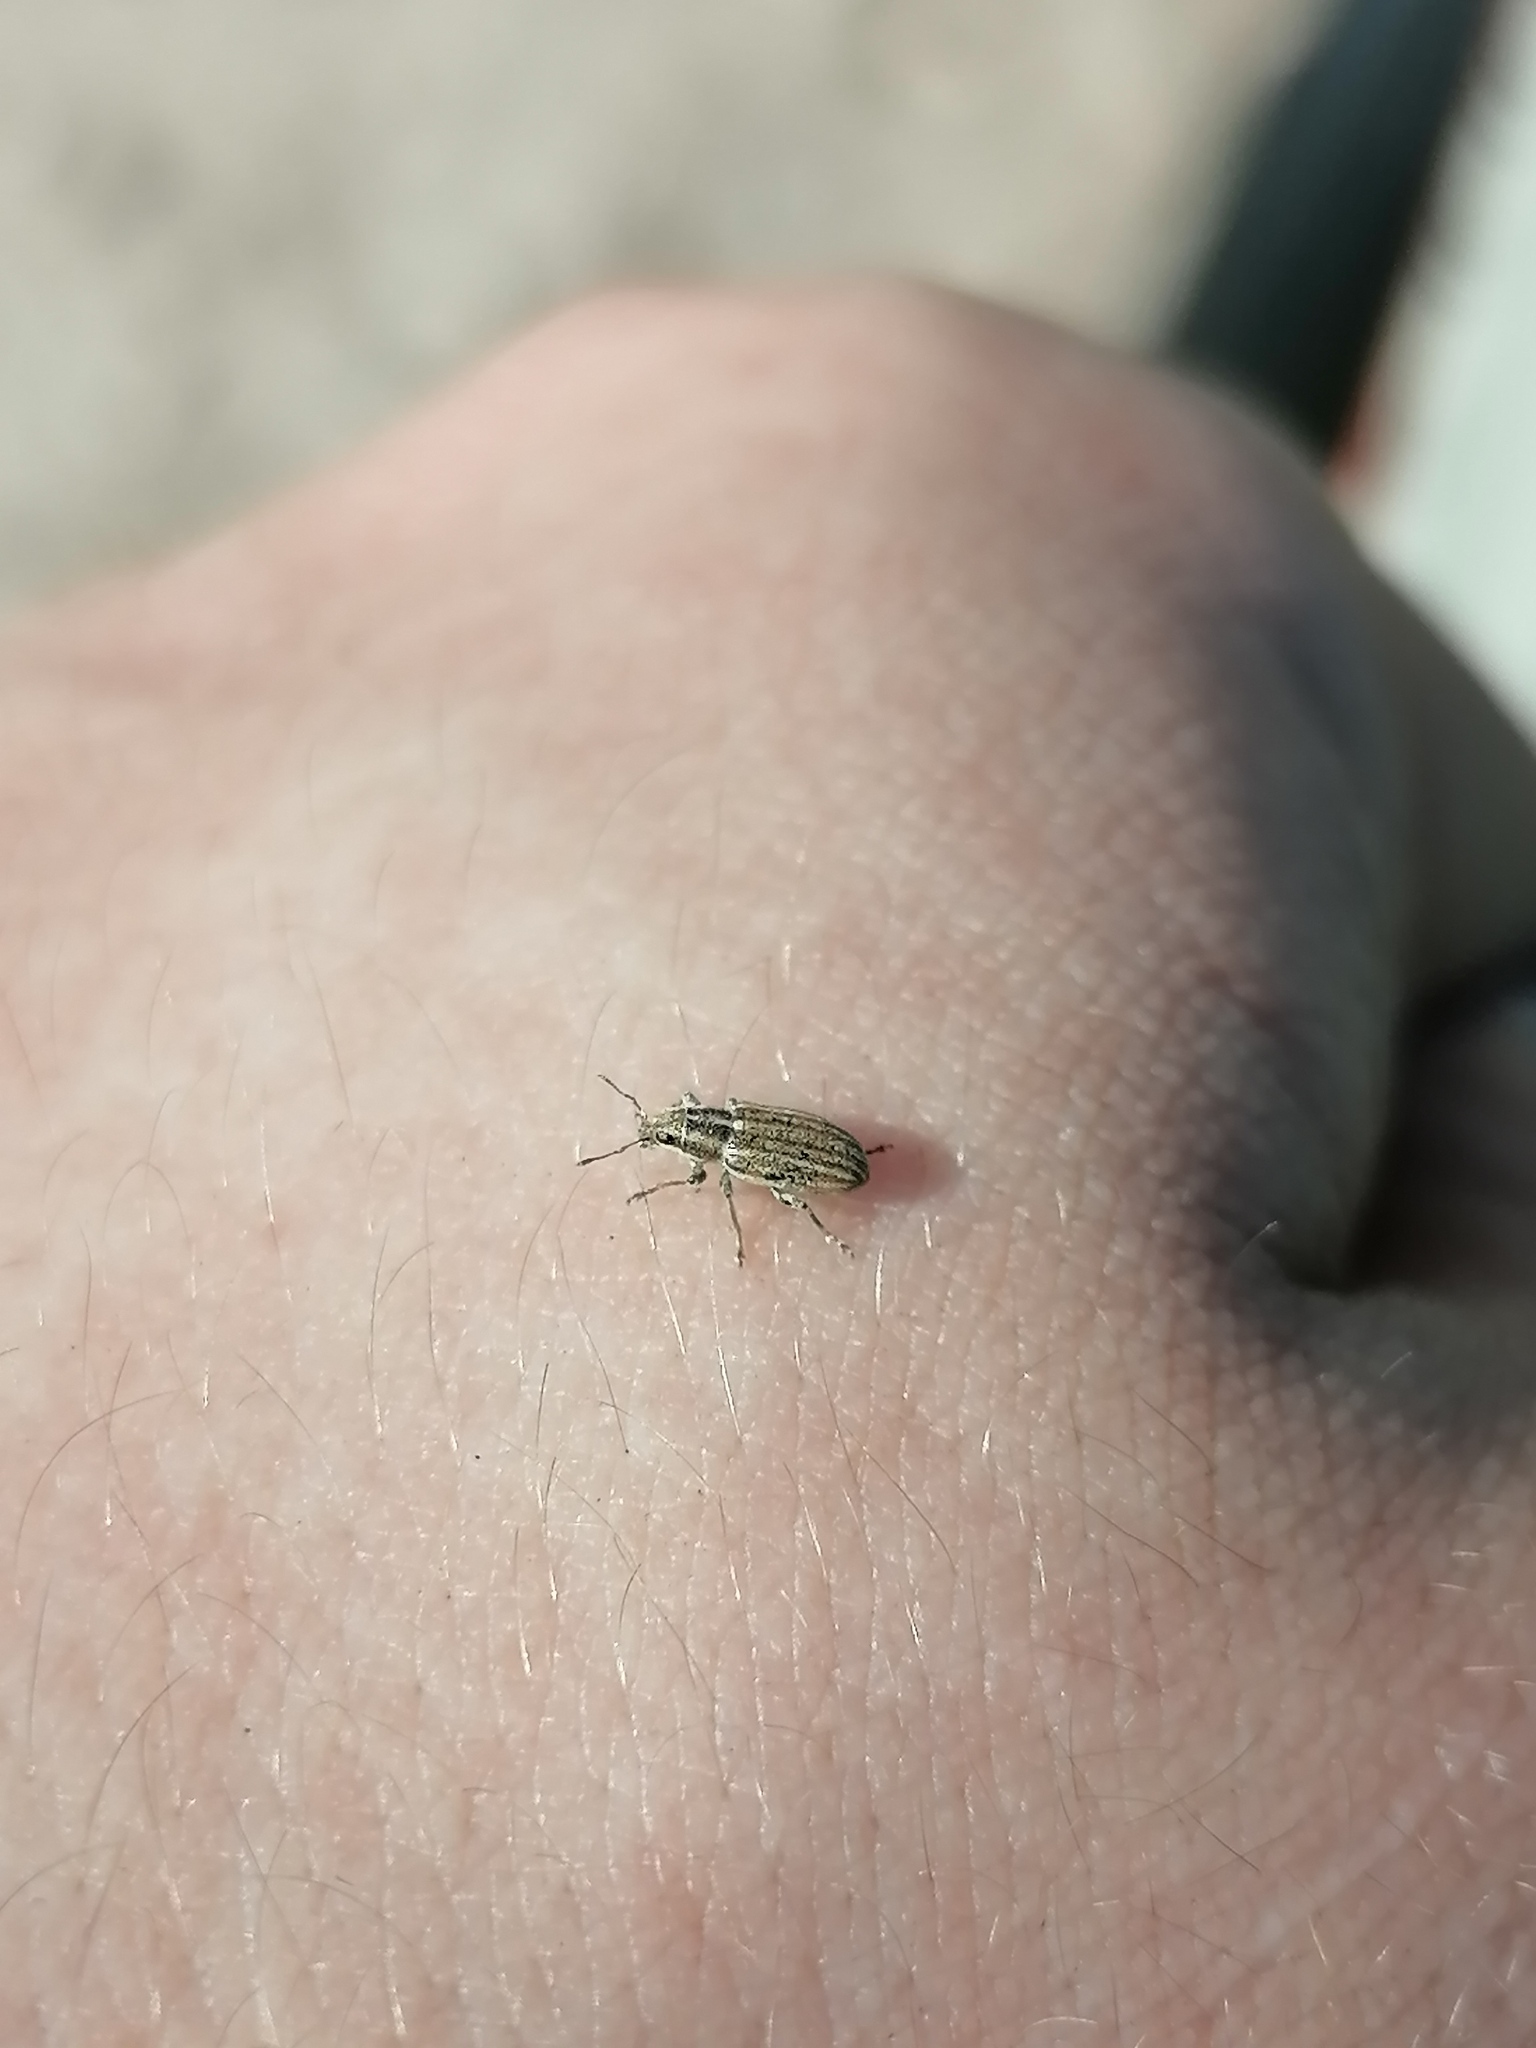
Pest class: pea_leaf_weevil